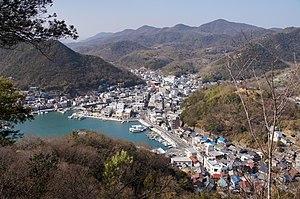
Bizen est une municipalité ayant le statut de ville dans la préfecture d'Okayama, au Japon.